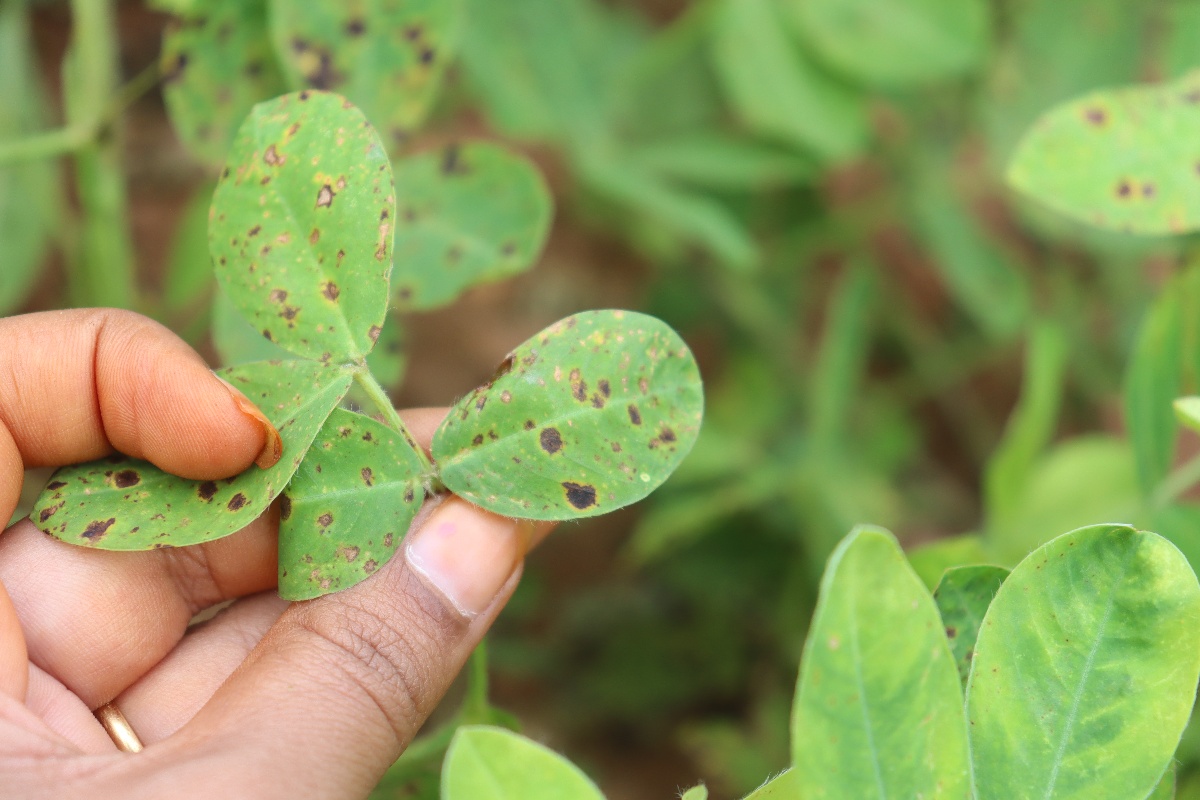
Label: late leaf spot